AnnenMayKantereit

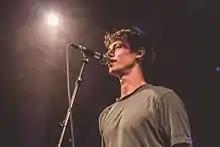
Henning May (2015)

The three founding members, whose joint surnames make up the band name, formed a band while at school at the Schiller-Gymnasium in Sülz in 2011. Initially, these three, Annen, May and Kantereit, performed as street musicians in Cologne. At a jam session, they were joined by double bass player Lars Lötgering. In 2013, they released their first, self-recorded album, which had a release party in Gebäude 9 in Cologne. The album, which was partly recorded on the street, is no longer available. They have their own YouTube channel on which they have published their songs. Malte Huck was the bassist of the band from August 2014 to 2020.